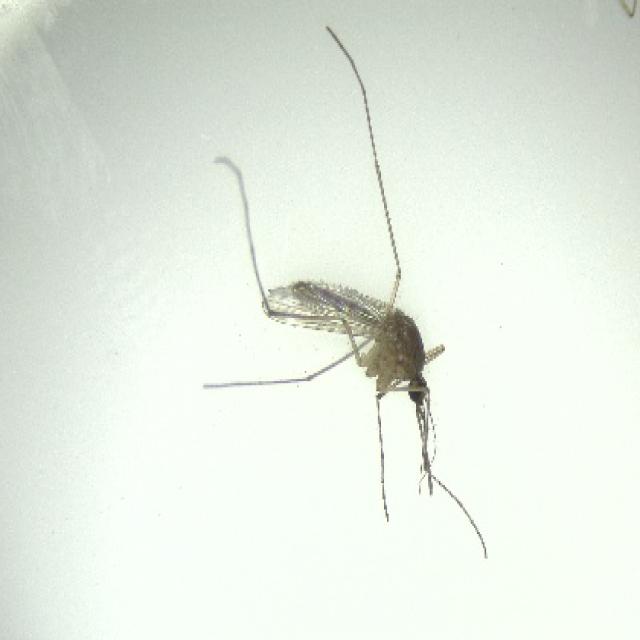
Species: culex_pipiens